Circeo National Park

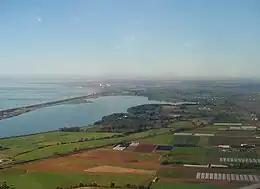
Aerial view of the coastal lakes.

The humid area of the Circeo park includes four coastal salt lakes: Paola, Caprolace, Monaci and Fogliano, which are what remains of the Pontine Marshes and currently are home to a vast wildlife of aquatic birds (cattle egret, crane, goose, northern lapwing, skylark, curlew), as well as to rare species such as the marsh turtle. With a maximum depth of two meters, they are connected to the sea through a series of canals.